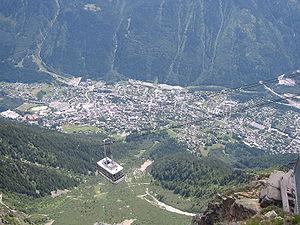
Chamonix et le téléphérique du Brévent, Chamonix, 2006.
Chronologie de la France
Le Brévent est un sommet situé à l'extrémité méridionale des Aiguilles Rouges, dans le département de la Haute-Savoie. En dépit de son altitude relativement peu élevée, il est très connu des randonneurs pour sa situation au-dessus de la vallée de l'Arve et pour le panorama qu'il offre sur le massif du Mont-Blanc, probablement l'un des plus beaux de la région.